Classic Gothic

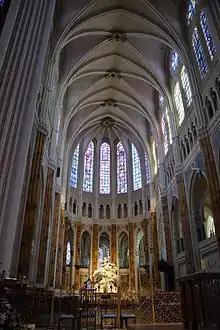
Apse of "Notre-Dame de Chartres" in the Eure-et-Loir department of France, the onset of Classic Gothic in French context, but still Early Gothic in wider European context

Classic Gothic is a French term for the second phase of Gothic architecture in France, as defined by French scholars. The common English term for the period is High Gothic. This is disputed by German scholars. The German definition of High Gothic requires bar tracery, which did not arrive in French cathedrals until the construction of Reims Cathedral, but the English definition does not.